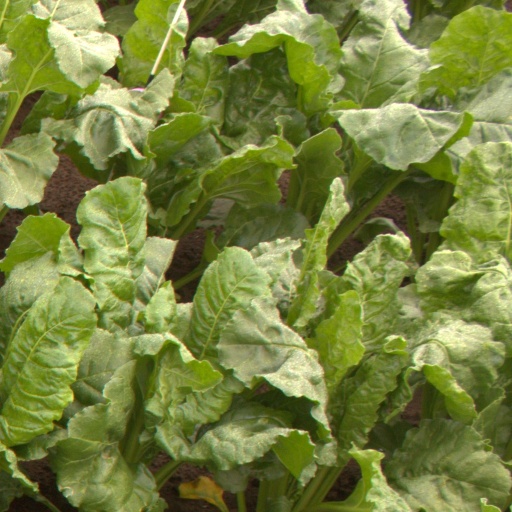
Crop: sugar beet